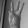
ASL letter: W